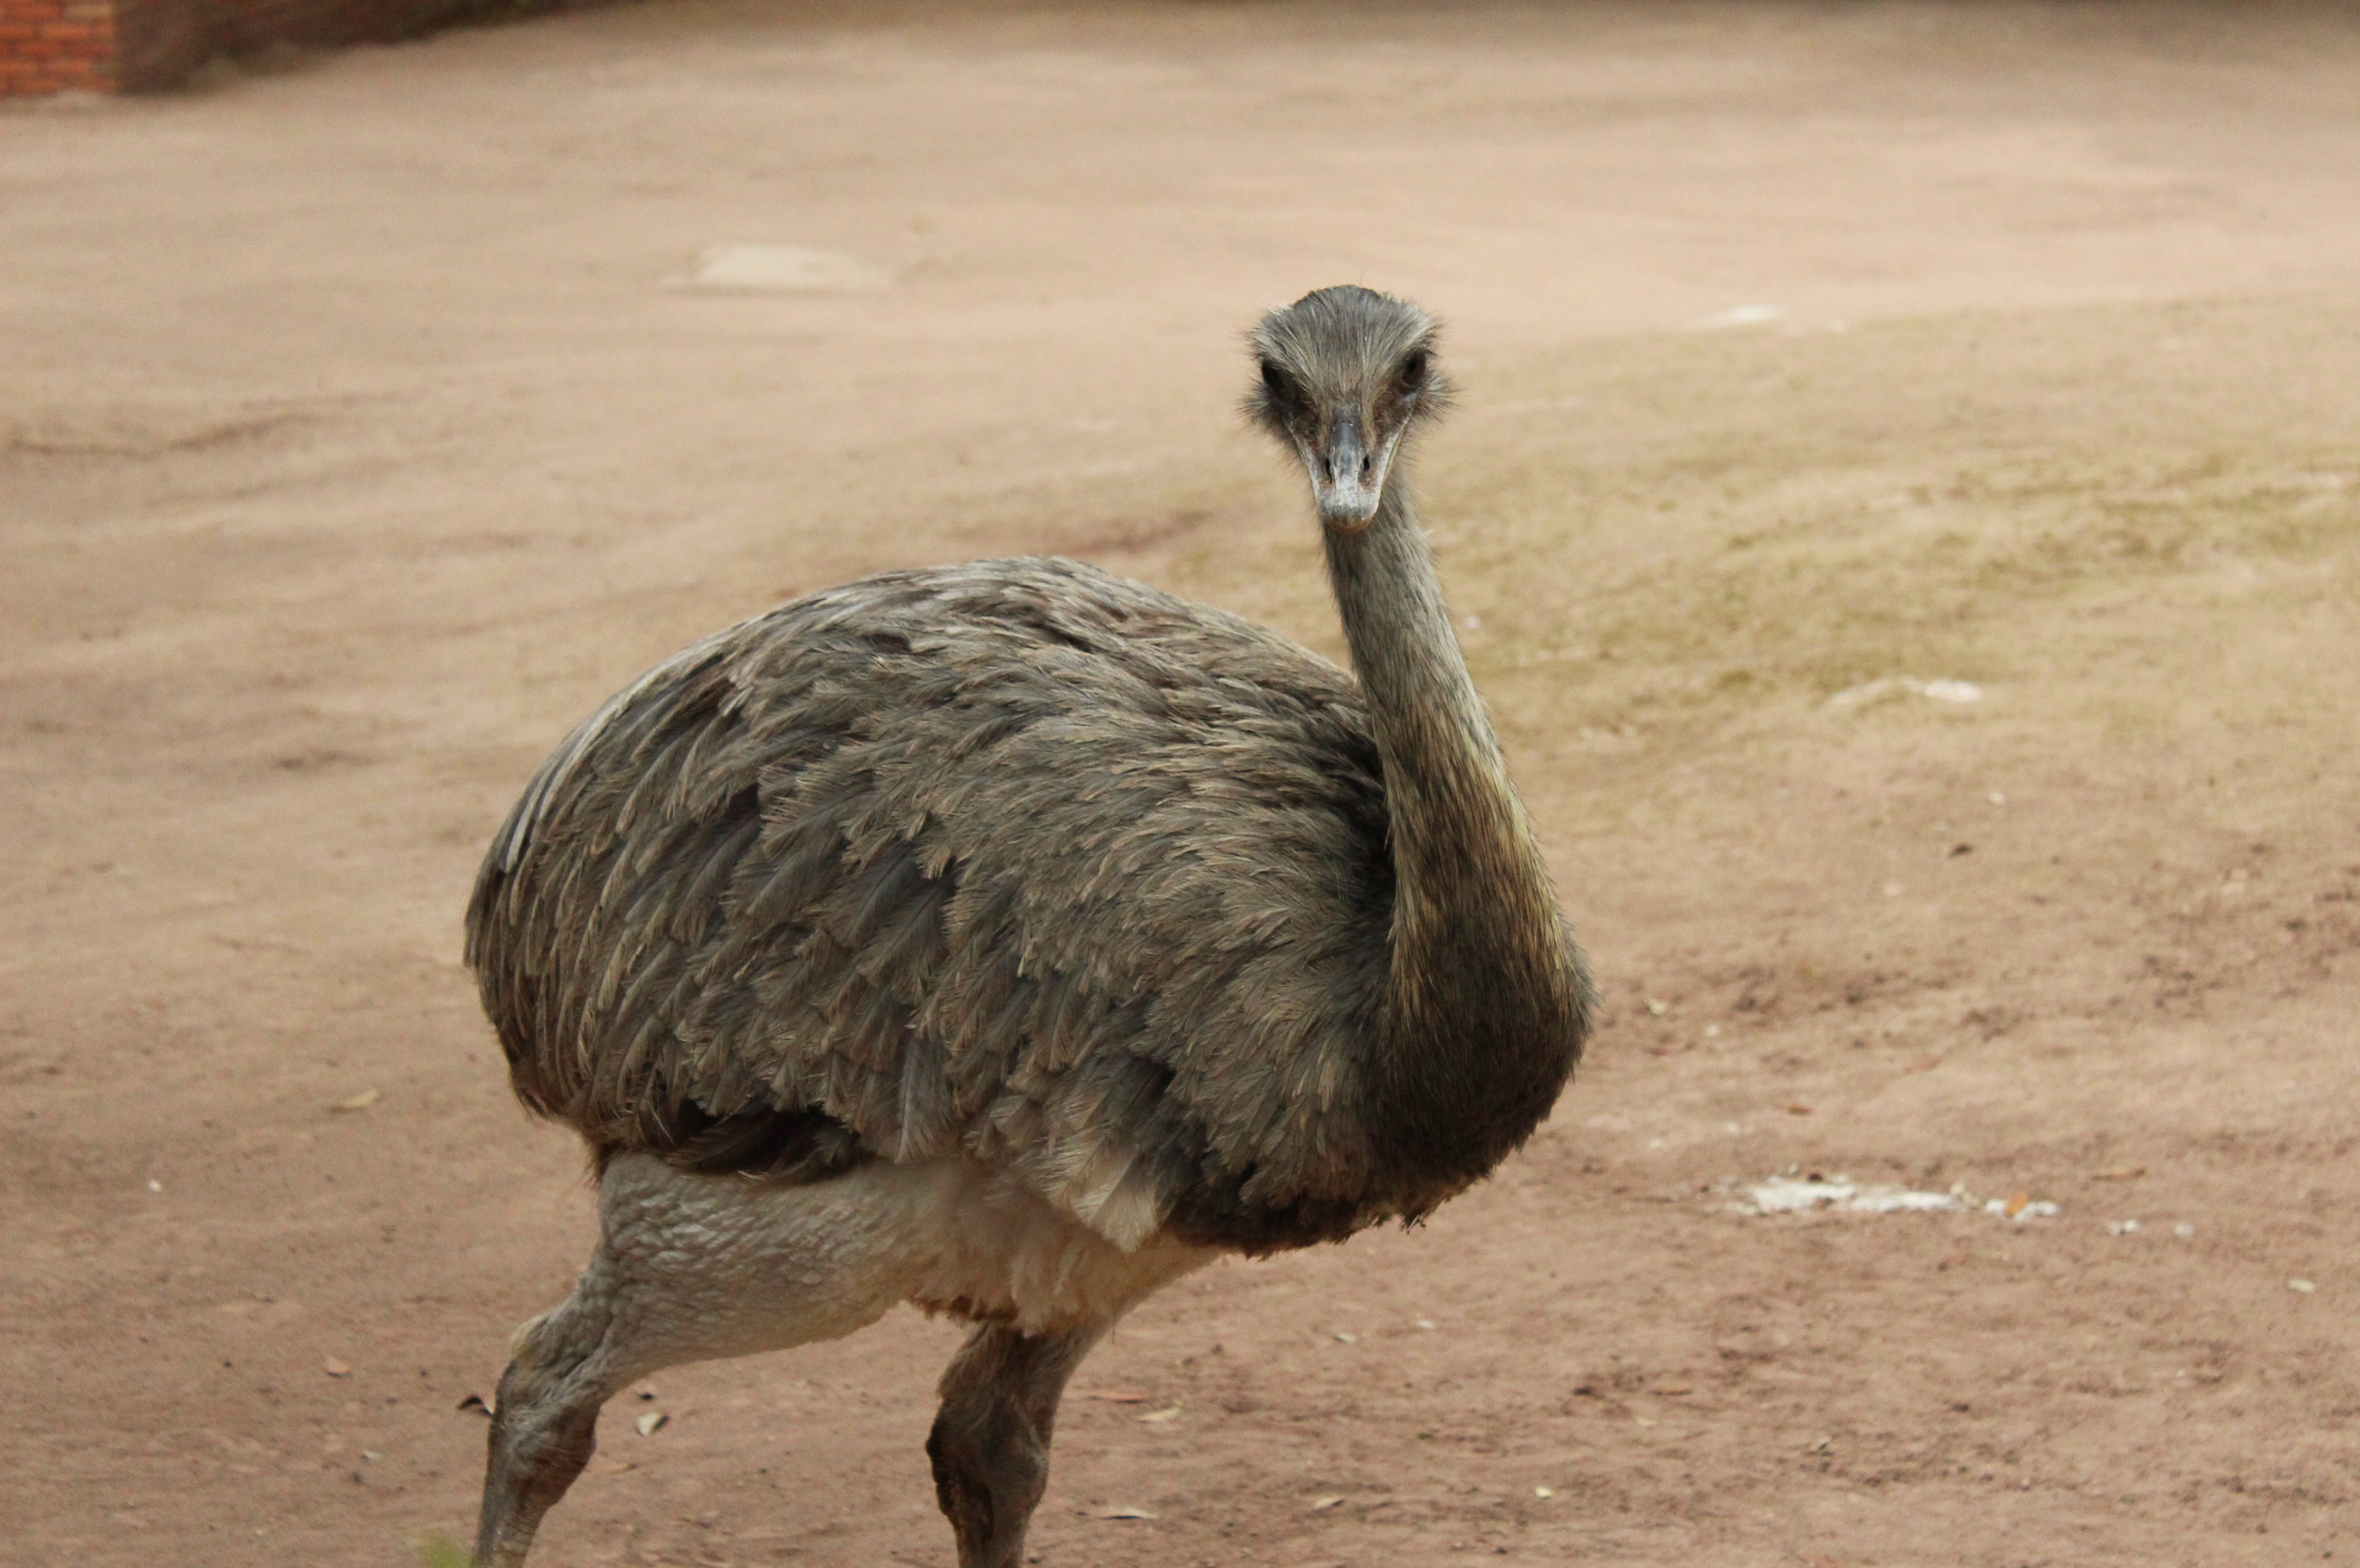
bird, animal, wildlife, zoo, beak, gray, ostrich, fauna, feathers, emu, vertebrate, ratite, long legs, flightless bird, the ostrich